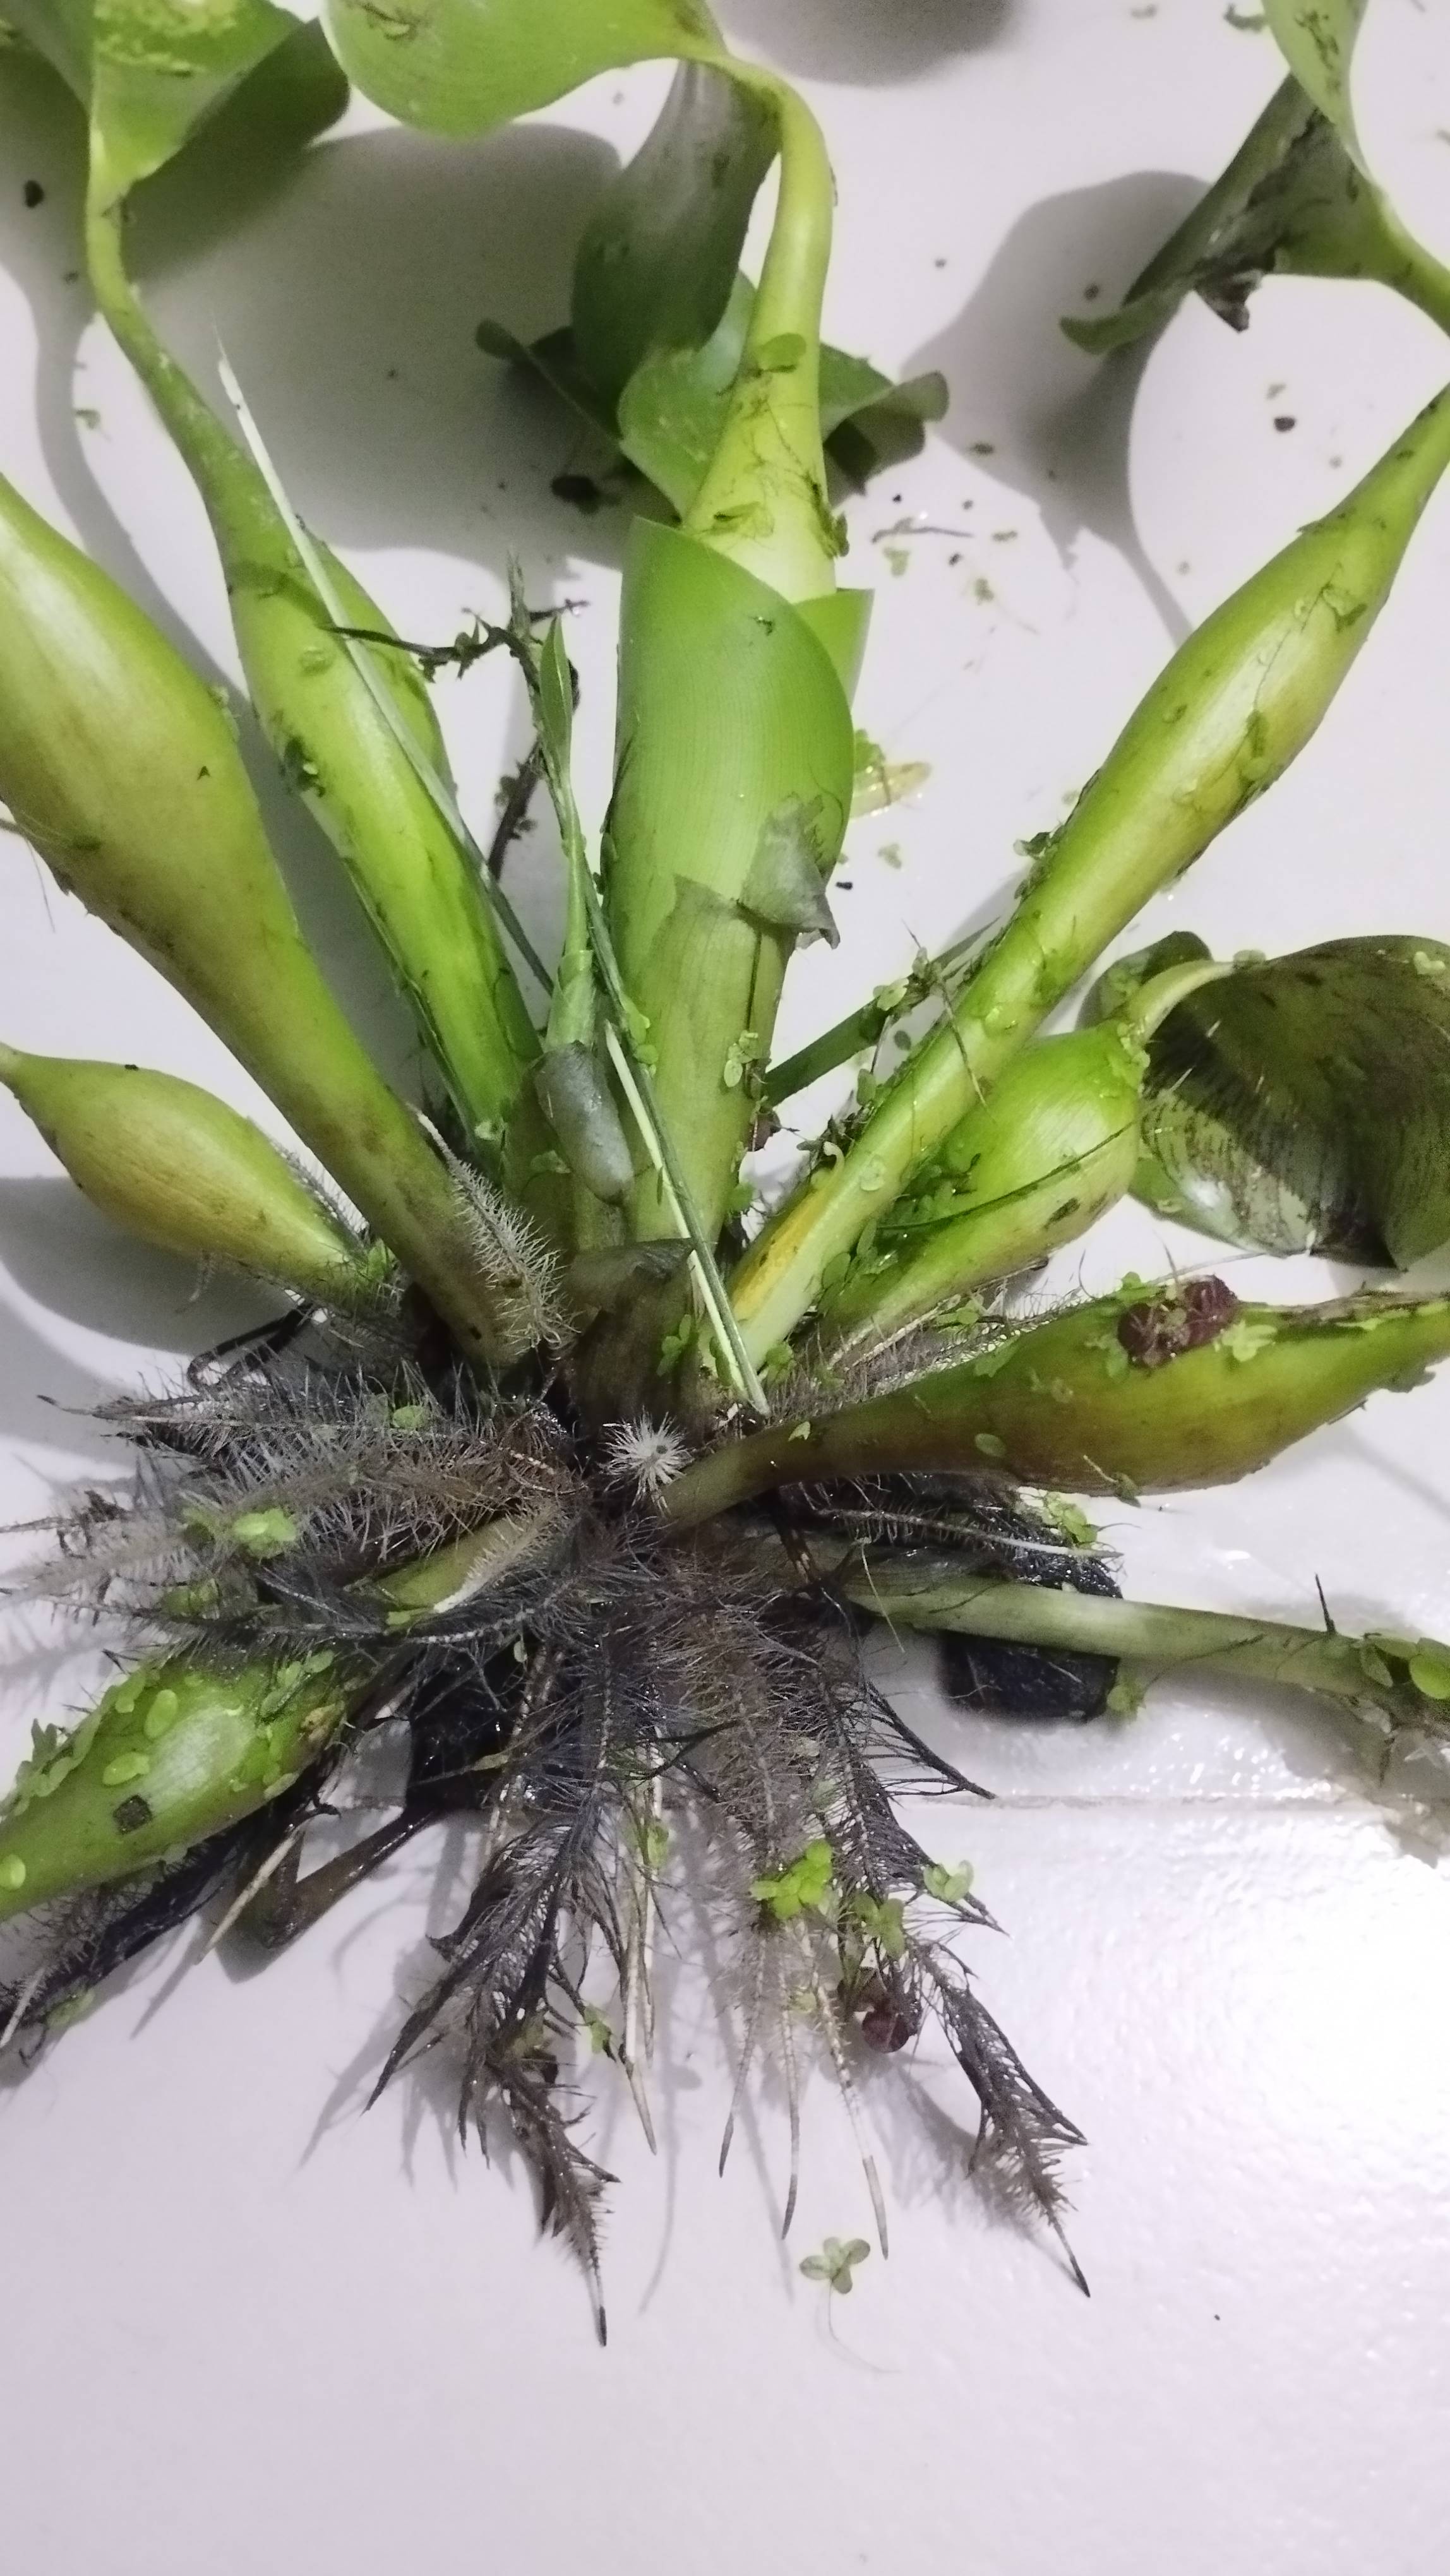
Species: Common Water Hyacinth (Eichornia crassipes)